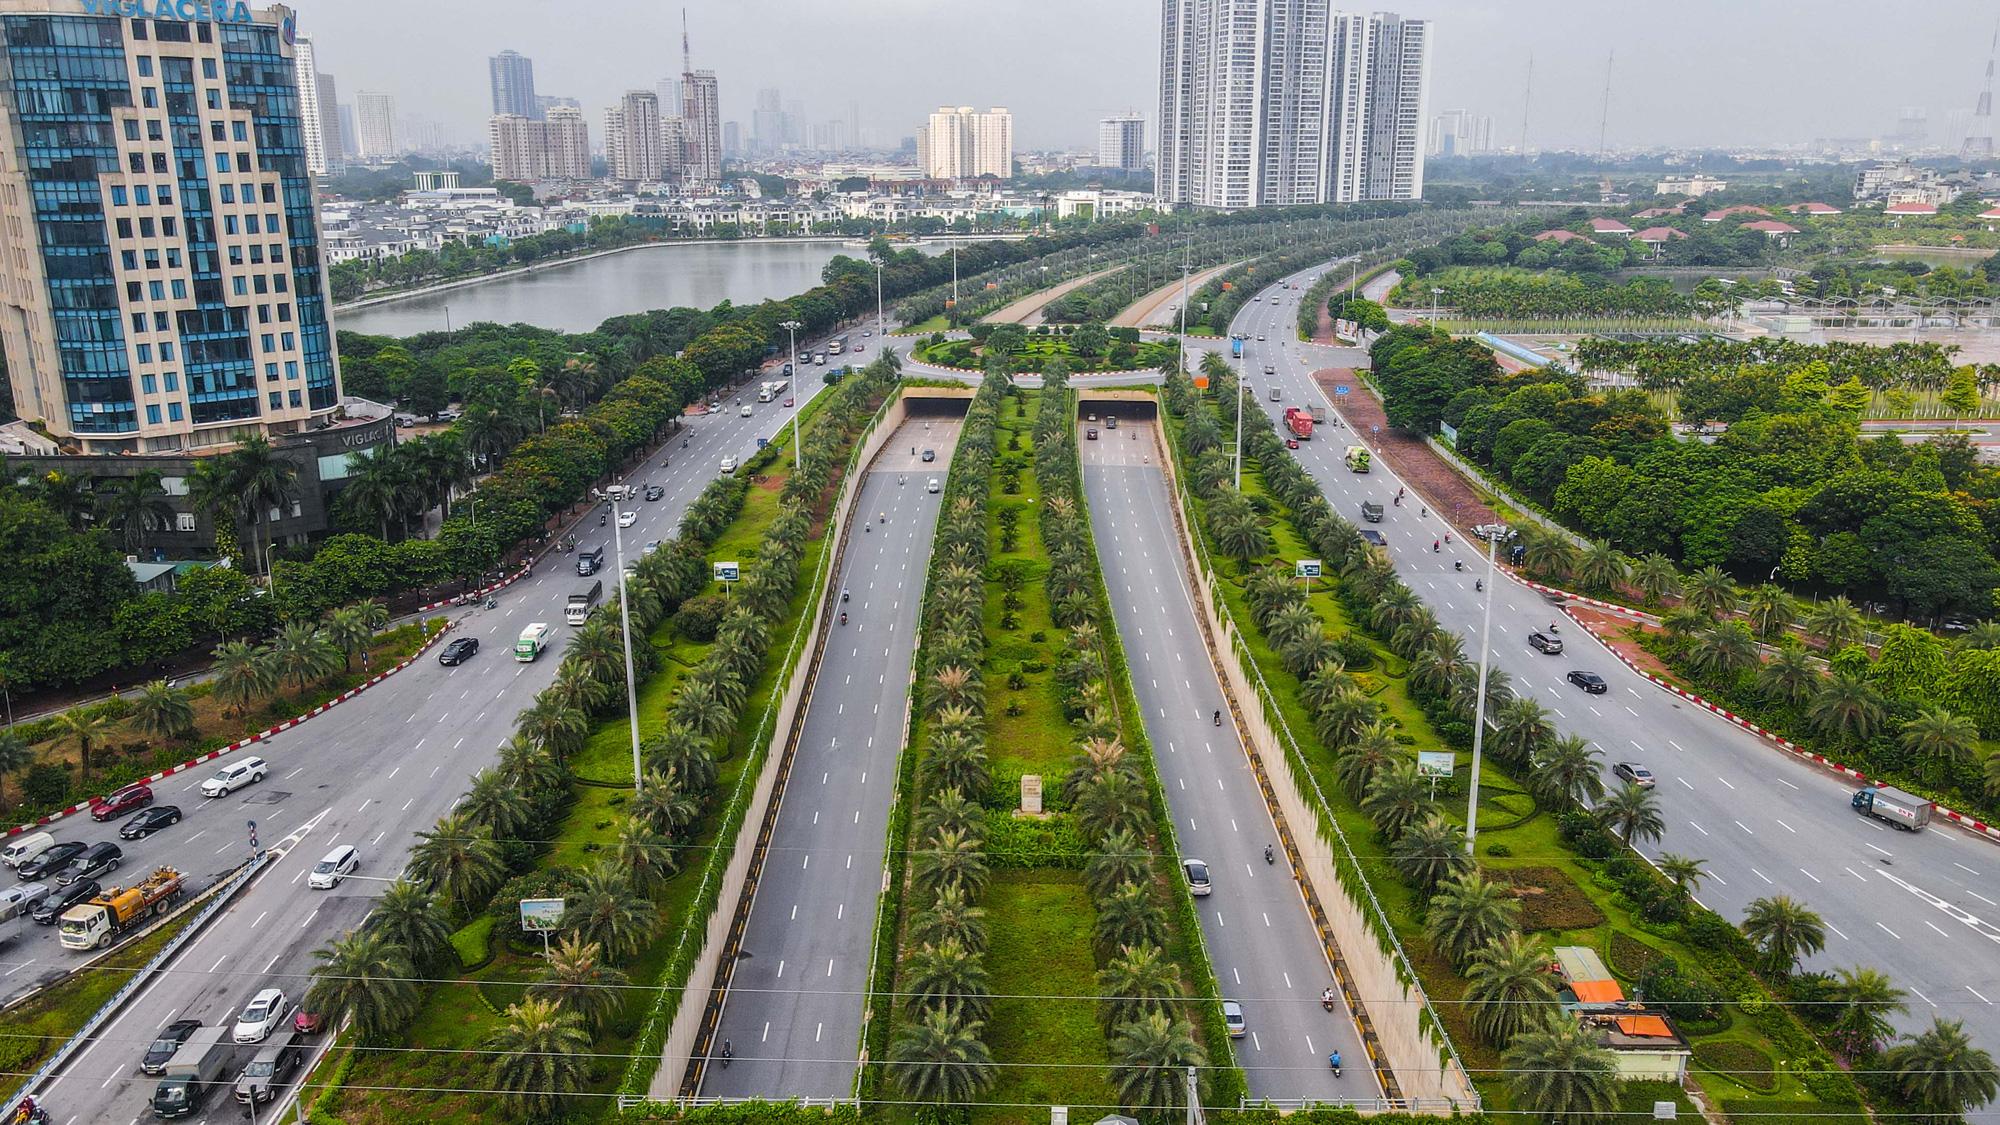
có nhiều toà nhà cao tầng xuất hiện ở trong khu đô thị